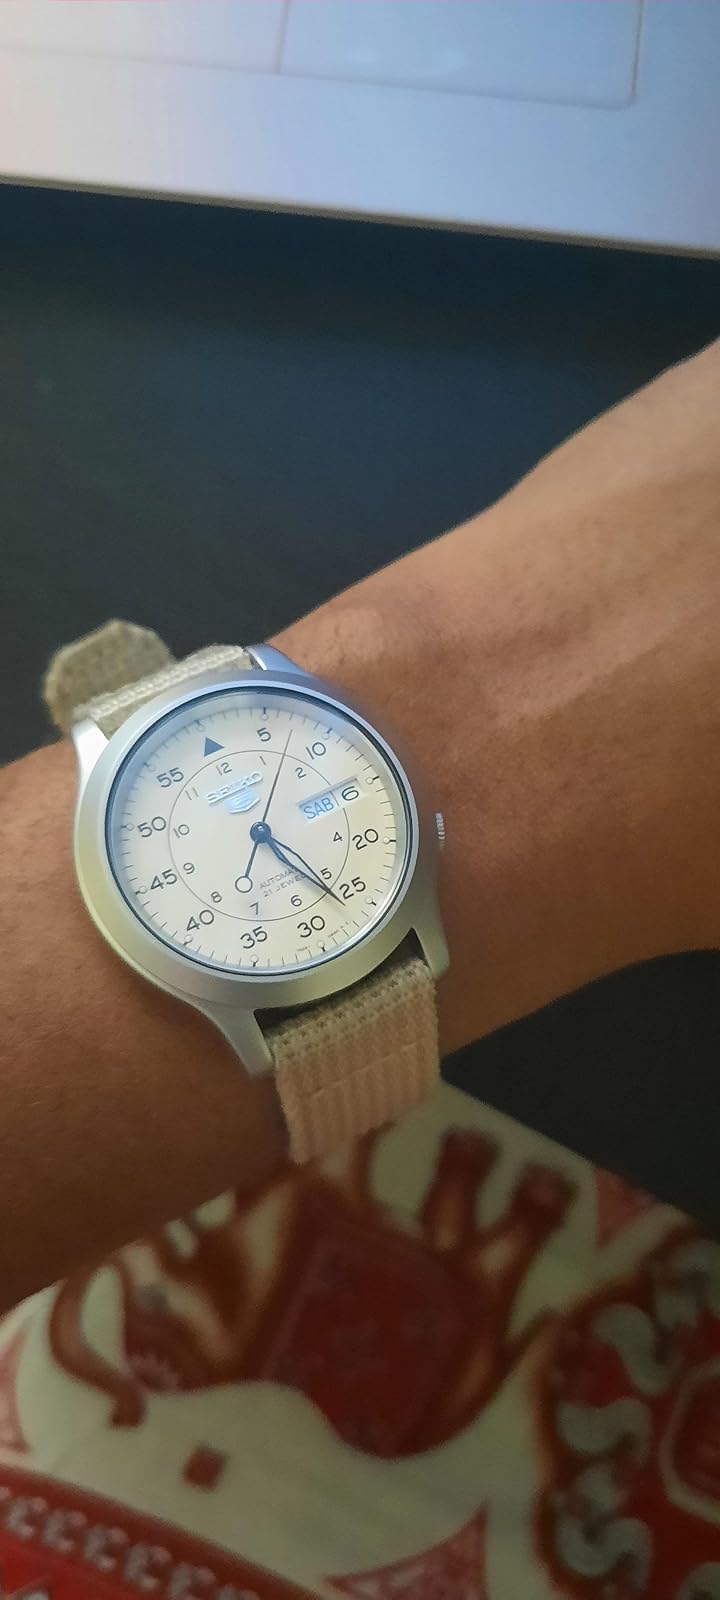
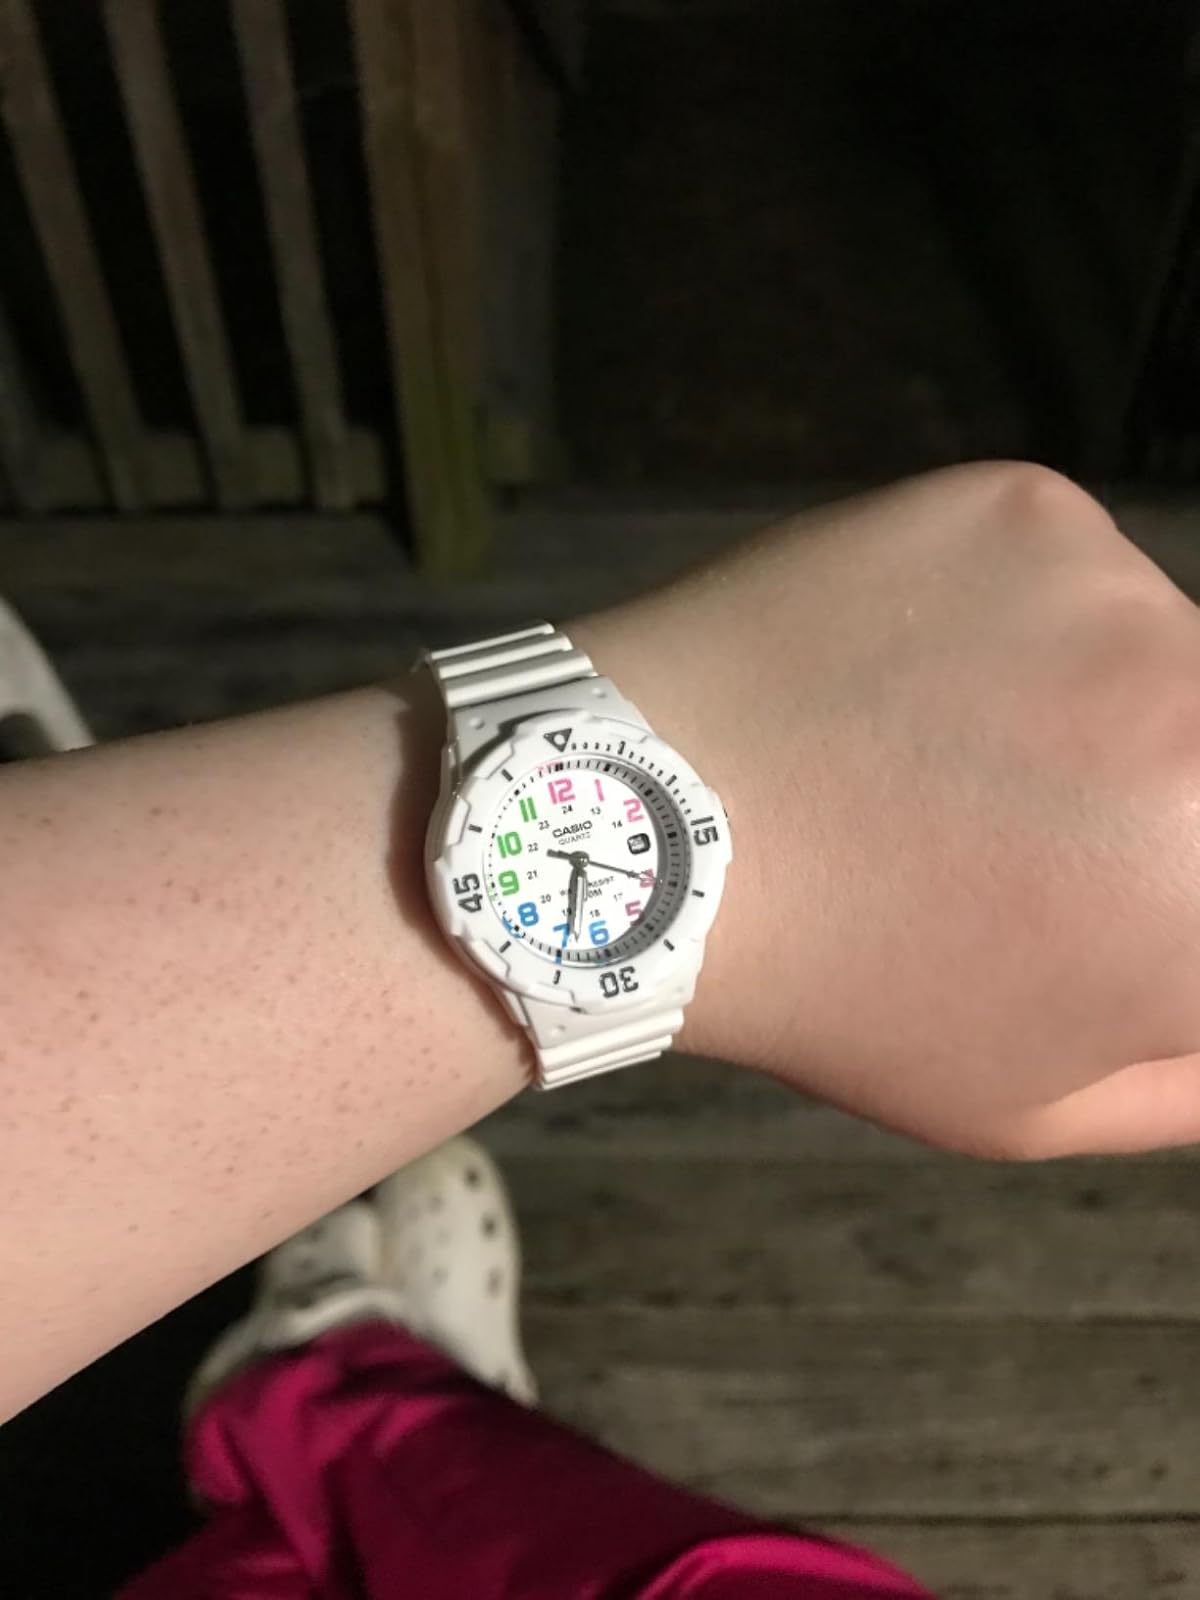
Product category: accessories_watch
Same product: no